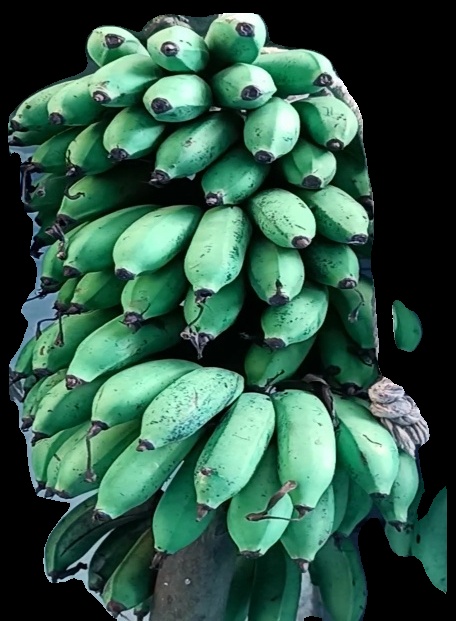
Variety: rasbale
Grade: grade2